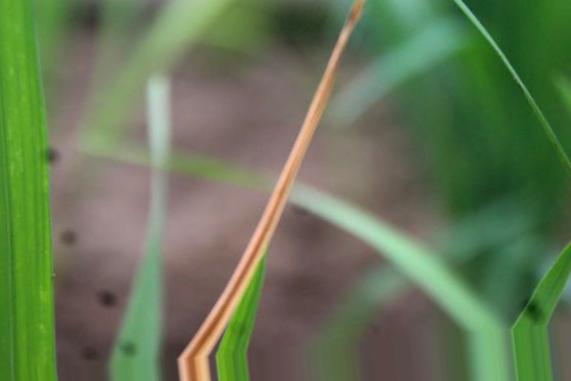
Nhãn: Tungro virus